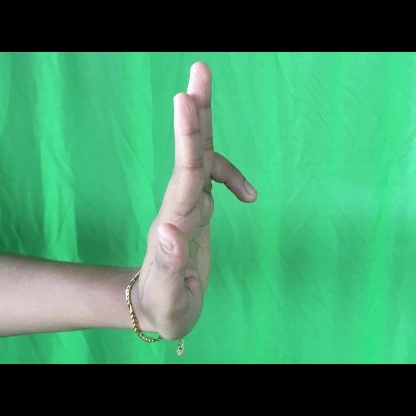
Mudra: Ardhapathaka